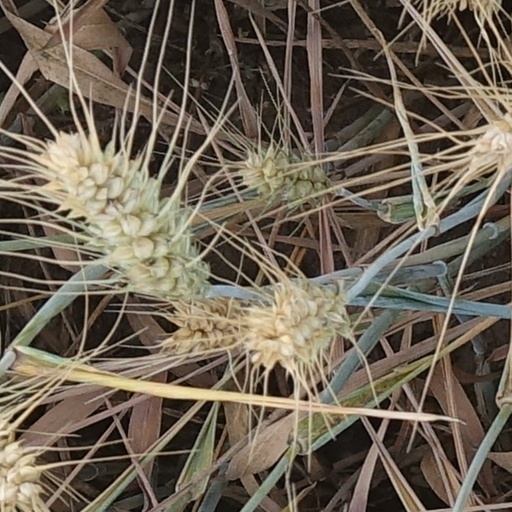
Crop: wheat